Laurel Thomas

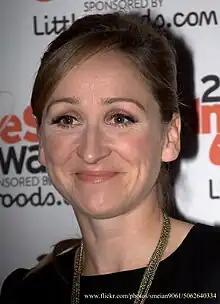
Charlotte Bellamy ("pictured") believes that Laurel's likeability is her "kind-hearted and unassuming" persona.

George announces that the church faces closure, due to low attendance. Laurel and Nicola try to save the church by holding charity events but David reveals that Nicola knew about the plan to buy the church, which ends the friendship, though they later make peace. Laurel barricades herself in the church to stop its closure. However, Natasha Wylde (Amanda Donohoe) reveals she has bought it and donates it to the community, allowing Laurel and Ashley to stay in the village. Jasmine admits to murdering Shane Doyle (Paul McEwan), Laurel tries to get her to confess as it was self-defence. However, Jasmine goes on the run, with Debbie left taking the blame. Laurel goes to the police to make a statement about Jasmine, however they charge her with perverting the course of justice. She is later given forty hours of community service. Ashley comes back into contact with old enemy Vincent (Antony Byrne) and Sally Spode (Siân Reeves). Sally starts visiting them more claiming to need support. Laurel makes an effort as she previously dated Ashley. Though Sally leaves Vincent and moves into the vicarage. Laurel tries to get her to go home and Sally causes trouble for Laurel. Vincent becomes angry with Sally for leaving, who pretends to be victimised. Laurel later grows tired of Sally's reluctance to find somewhere else to live. Laurel becomes angry with Sally for attempting to take over her role in her domestic life.